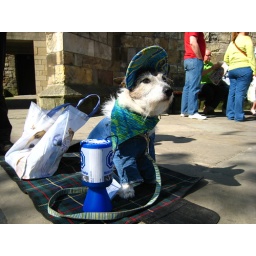
dog in a hat